Cromwell tank

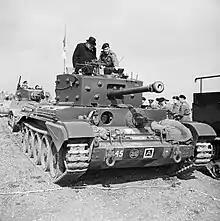
Churchill inspecting a Cromwell. The driver can be seen looking through the port to the left, with periscopes above him.

The driver sat on the right in the front of the hull, with the hull gunner on the left, separated by a bulkhead. The driver had two periscopes and a visor in the hull front. The visor could be opened fully or a small "gate" in it opened; in the latter case, a thick glass block protected the driver. The gunner had a single sighting periscope. A bulkhead with access holes separated the driver and hull gunner from the fighting compartment. A bulkhead separated the fighting compartment from the engine and transmission bay. The engine compartment drew cooling air in through the top of each side and the roof and exhausted it to the rear. To allow fording through up to deep water, a flap could be moved to cover the lowermost air outlet. Air for the engine could be drawn from the fighting compartment or the exterior; it was then passed through oil bath cleaners. It was modified so that the exhaust fumes were redirected so that they were not drawn into the fighting compartment, a problem found when tanks were drawn up together, preparing to advance.